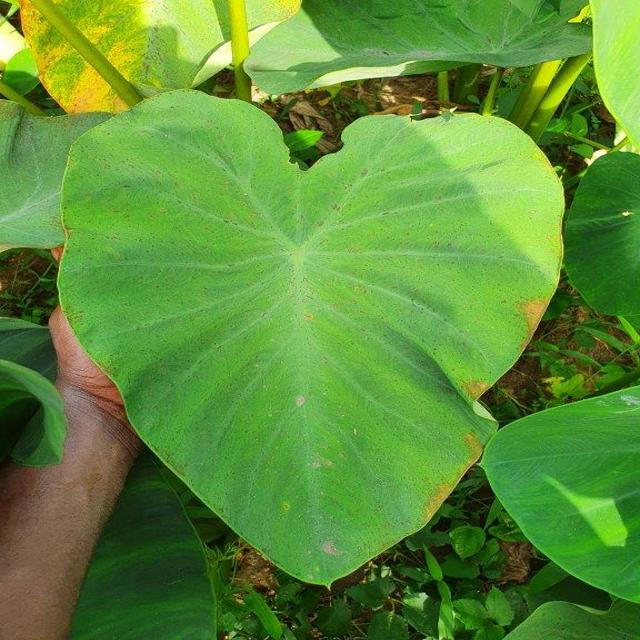
Label: Early_Blight